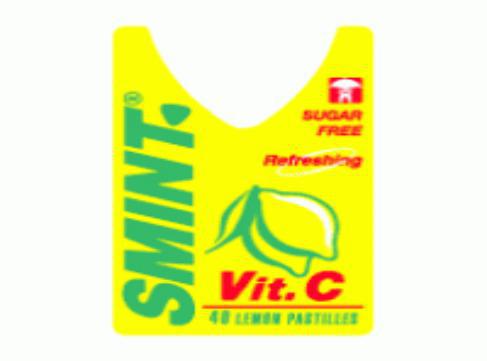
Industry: Food